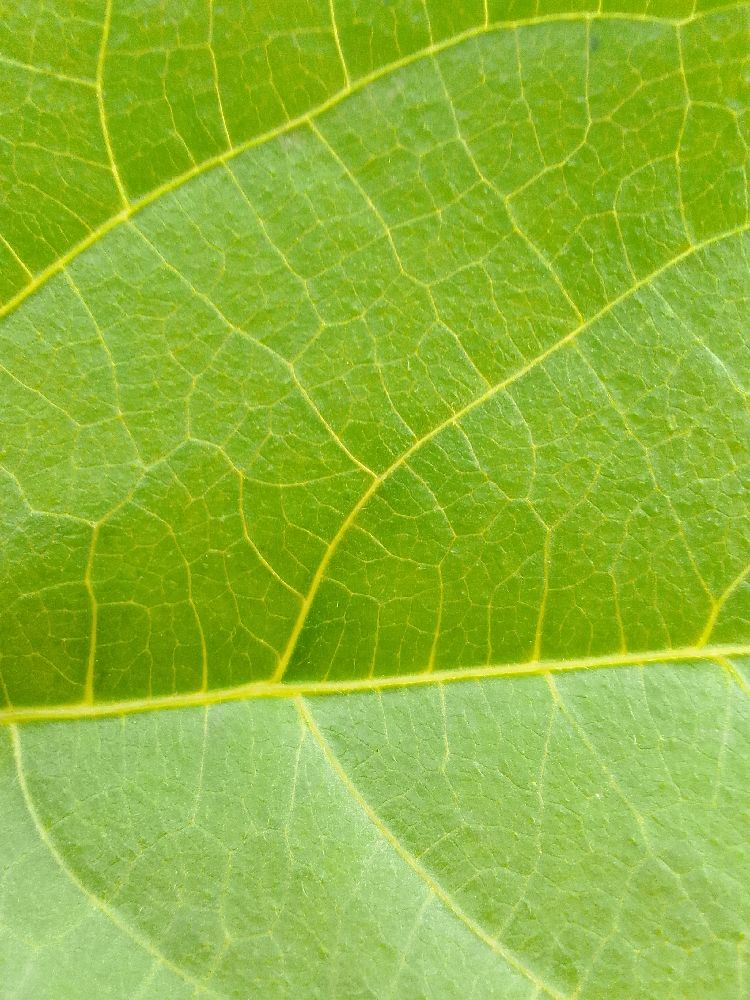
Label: healthy